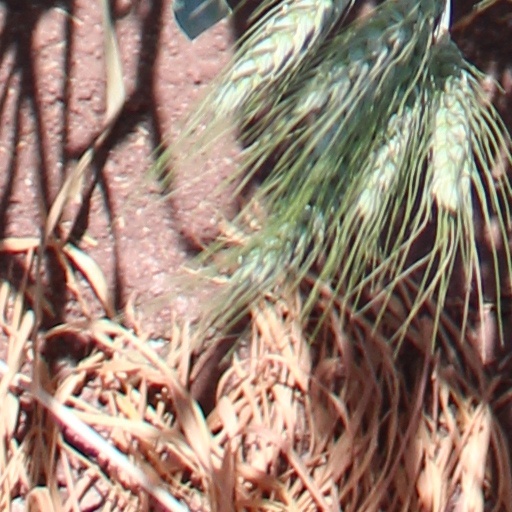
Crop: wheat